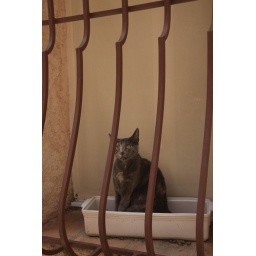
Cat in window box